Macy's Thanksgiving Day Parade

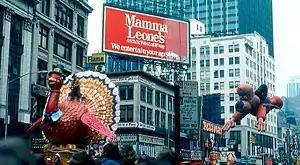
Tom the Turkey and Underdog arriving at Macy's Herald Square during the 1979 edition of the parade.

More than 44 million people typically watch the parade on television on an annual basis; in 2024, it was the most-watched television special of the year, outdrawing all of the major awards ceremonies, New Year events and Christmas specials. It was first televised locally in New York City in 1939 as an experimental broadcast on NBC's W2XBS (now WNBC). No television stations broadcast the parade in 1940 or 1941, but local broadcasts resumed when the parade returned in 1945 after the wartime suspension. The parade began its network television appearances on CBS in 1948, the year that major, regular television network programming began. NBC has been the official broadcaster of the event since 1953. As of 2024, NBC pays Macy's $20 million per year for the license to be the parade's official broadcaster; the parade earns a substantial profit for the network, with ad buys averaging $900,000 per 30-second commercial in 2023—a fee comparable to "NBC Sunday Night Football"—bringing in a gross revenue of $52 million. In November 2024, "The Wall Street Journal" reported that during negotiations to extend their broadcast contract for the parade and the Macy's 4th of July Fireworks for ten additional years, NBC offered to pay Macy's an increased license fee of $60 million to continue carrying the parade telecast. The renewal was officially announced on February 25, 2025, extending NBC's rights through 2035. The renewal will also include rights to a third Macy's-sponsored special to be held in the future.